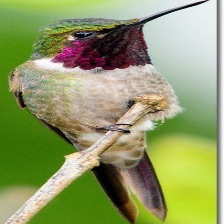
Species: AMETHYST WOODSTAR
Scientific name: CALLIPHLOX AMETHYSTINA
ImageNet parent category: hummingbird